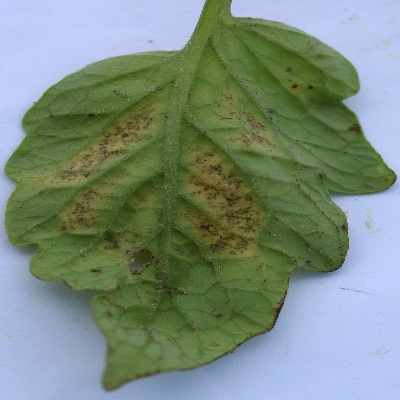
Crop: Tomato
Condition: septoria leaf spot